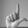
ASL letter: L